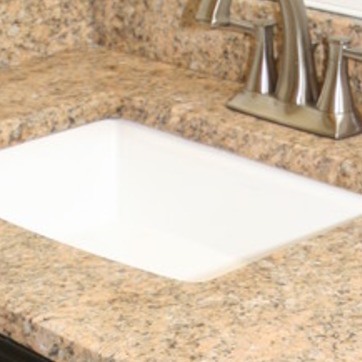
Material: ceramic